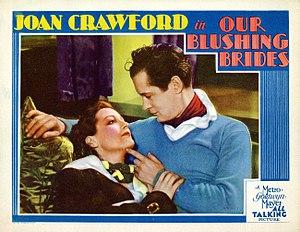
Cœurs impatients est un film américain réalisé par Harry Beaumont, sorti en 1930.